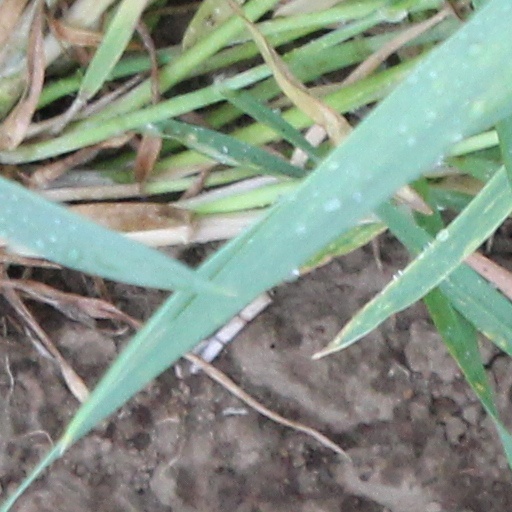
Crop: wheat